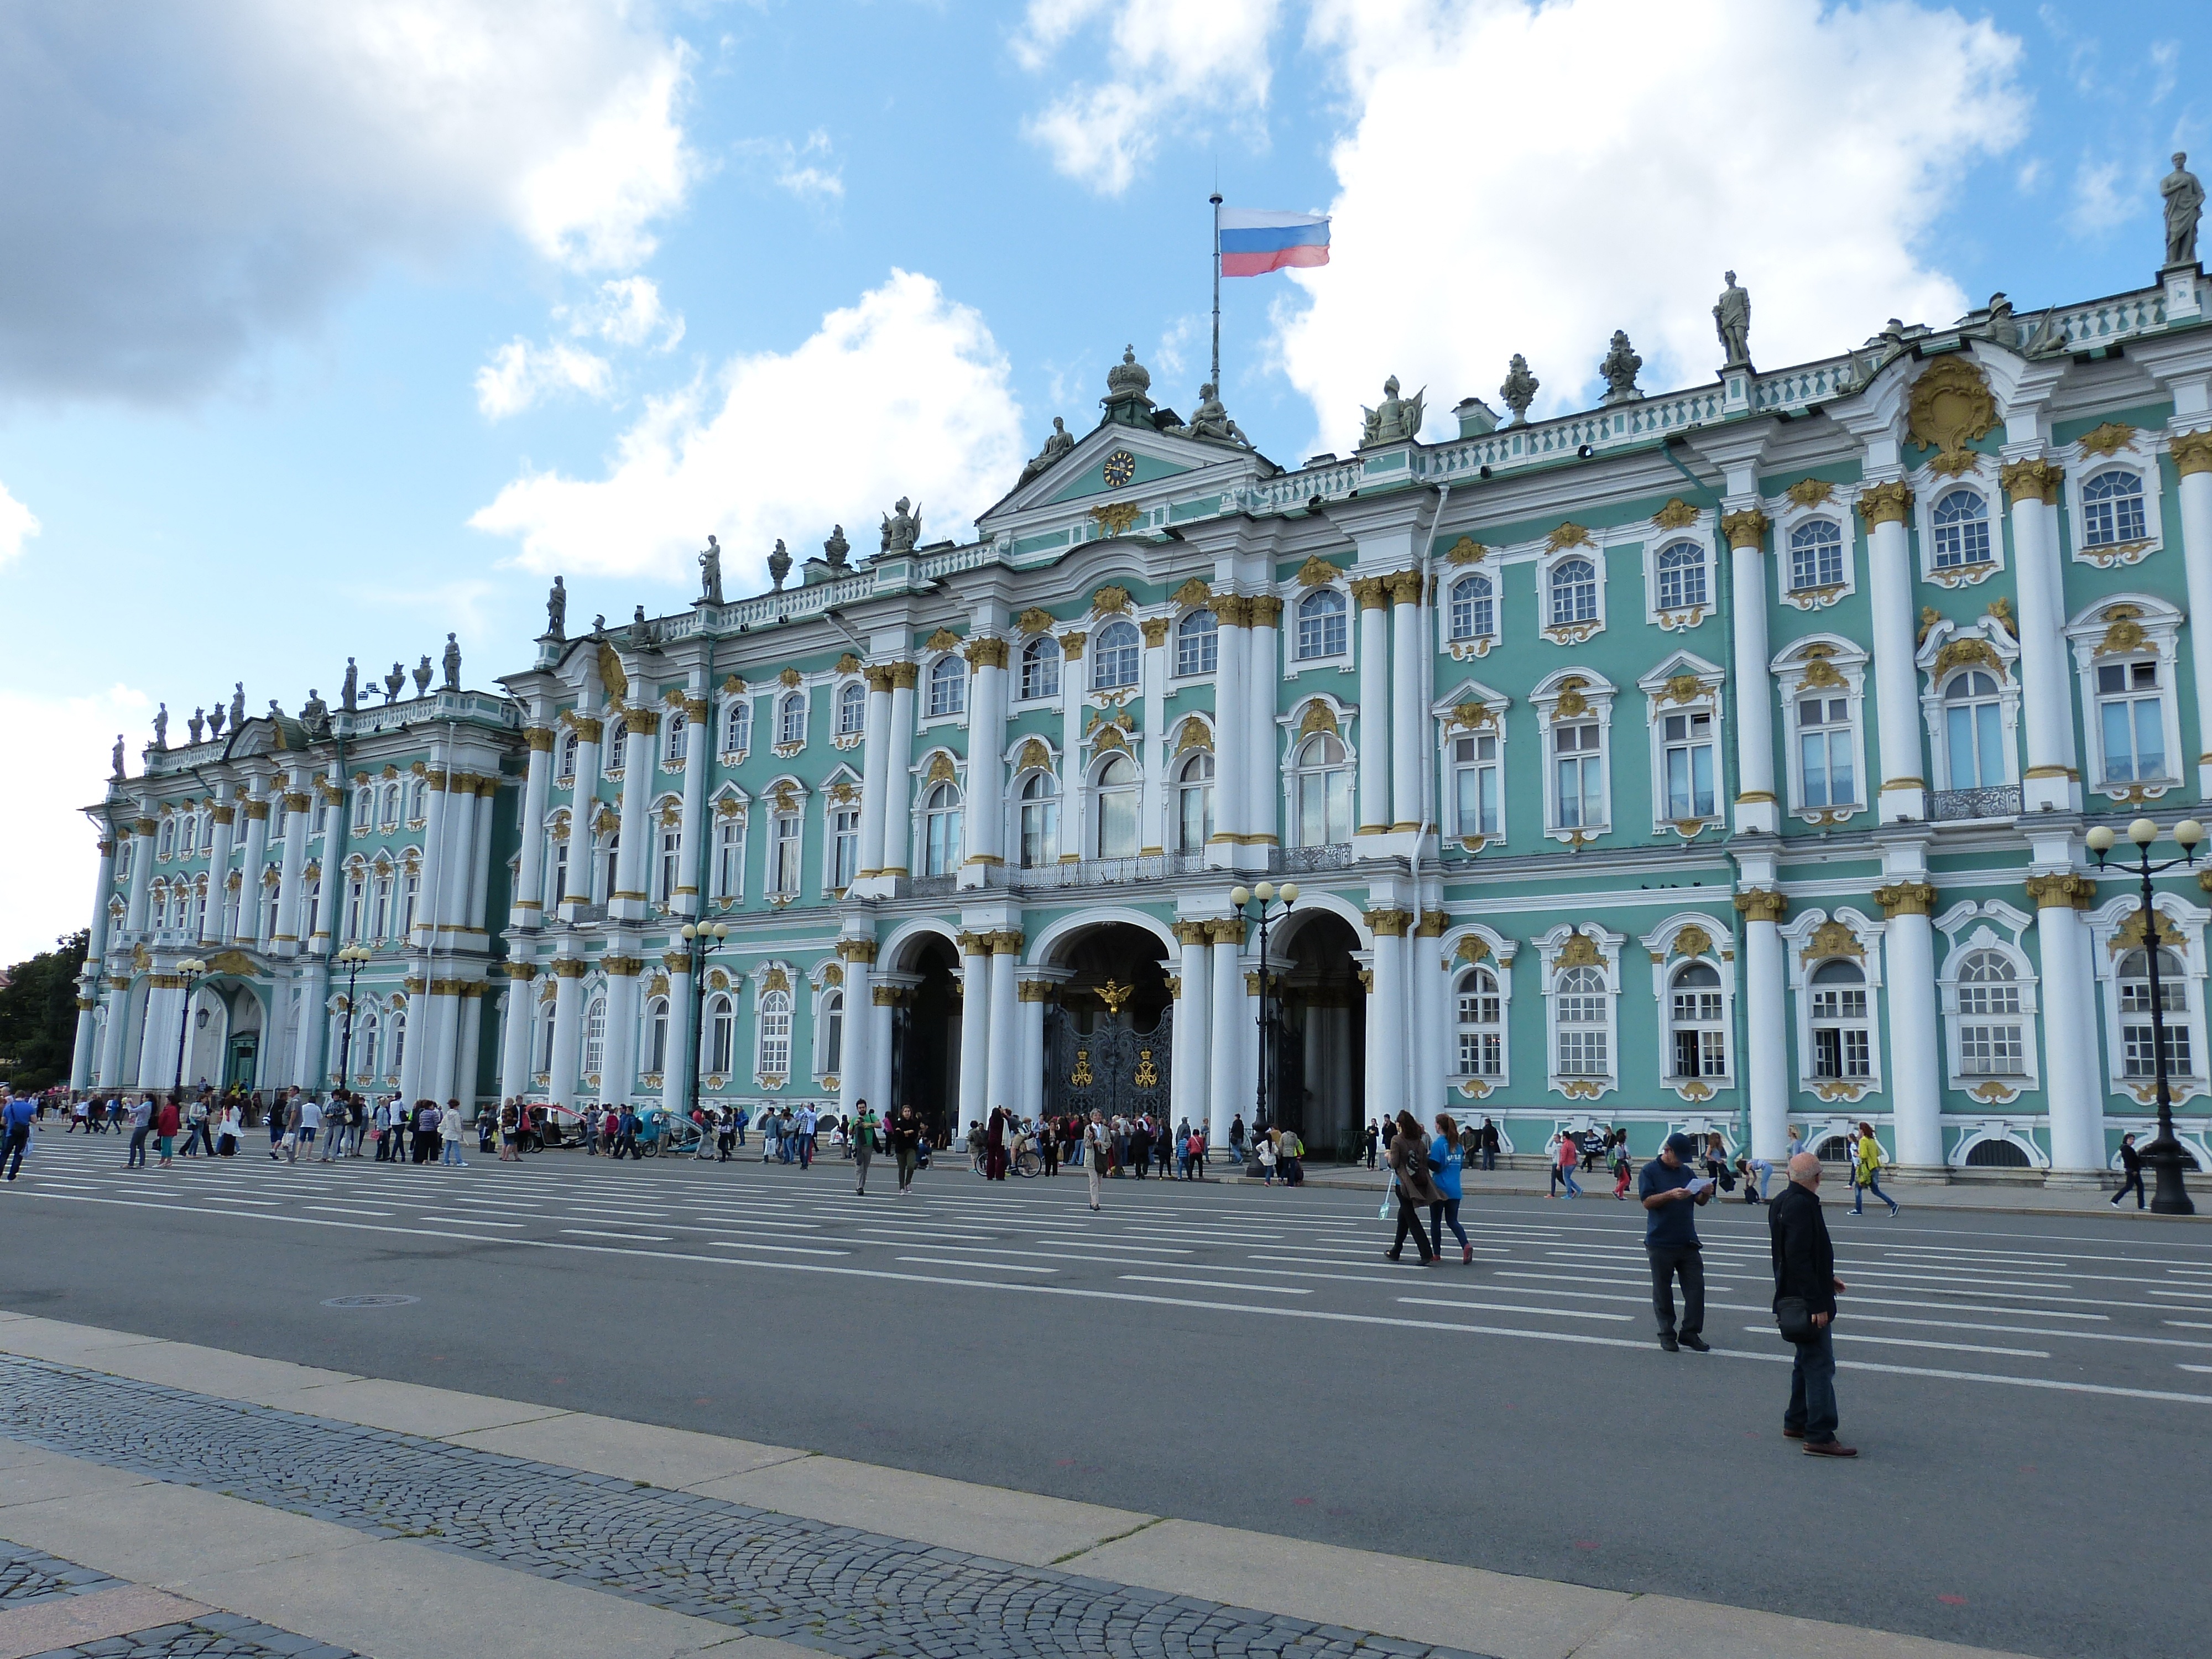
architecture, town, building, palace, city, cityscape, museum, space, plaza, landmark, facade, tourism, town square, russia, historically, st petersburg, tours, sankt petersburg, erimitage, winter palace